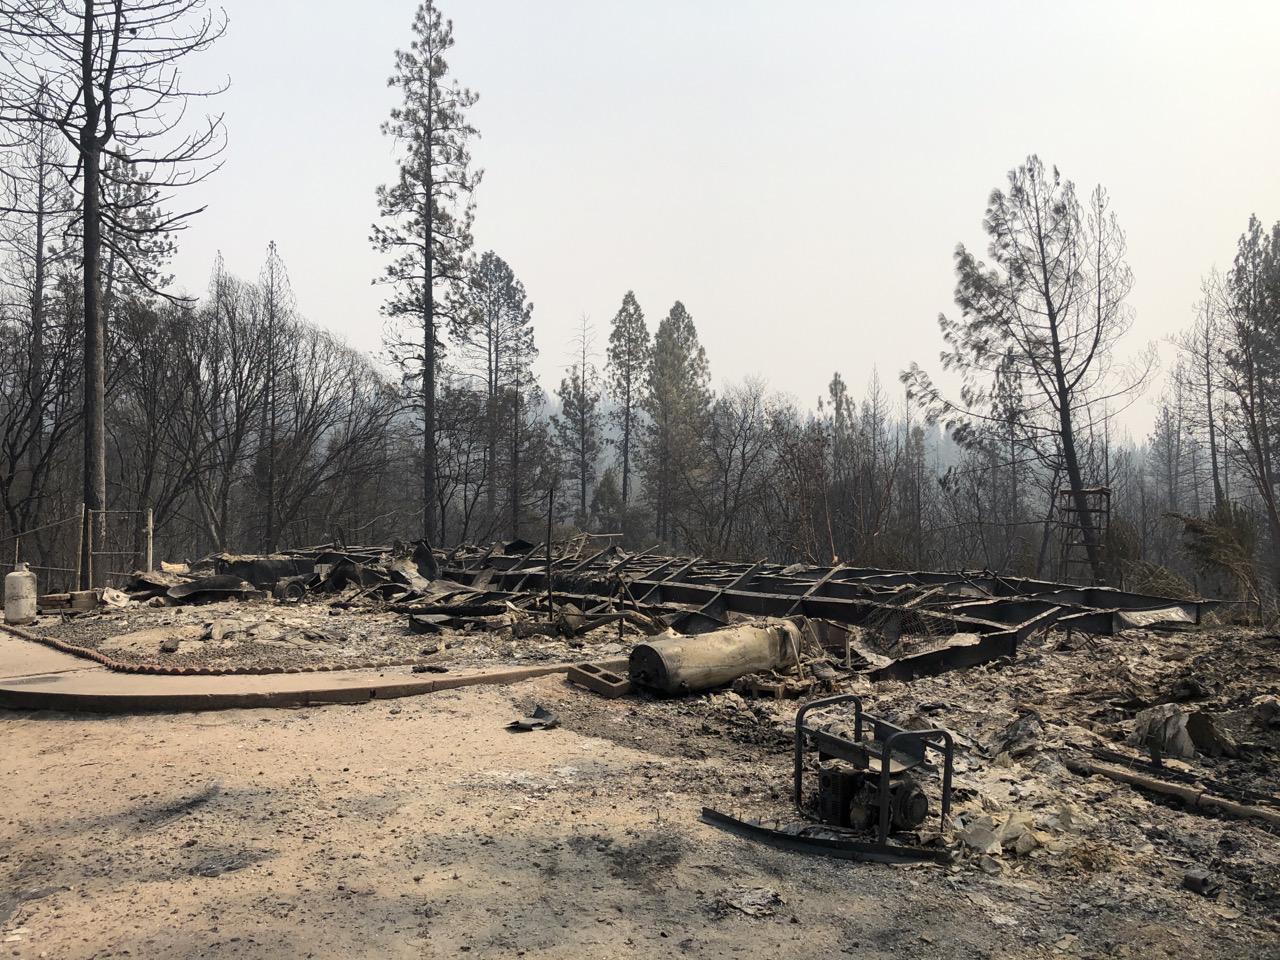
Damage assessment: destroyed